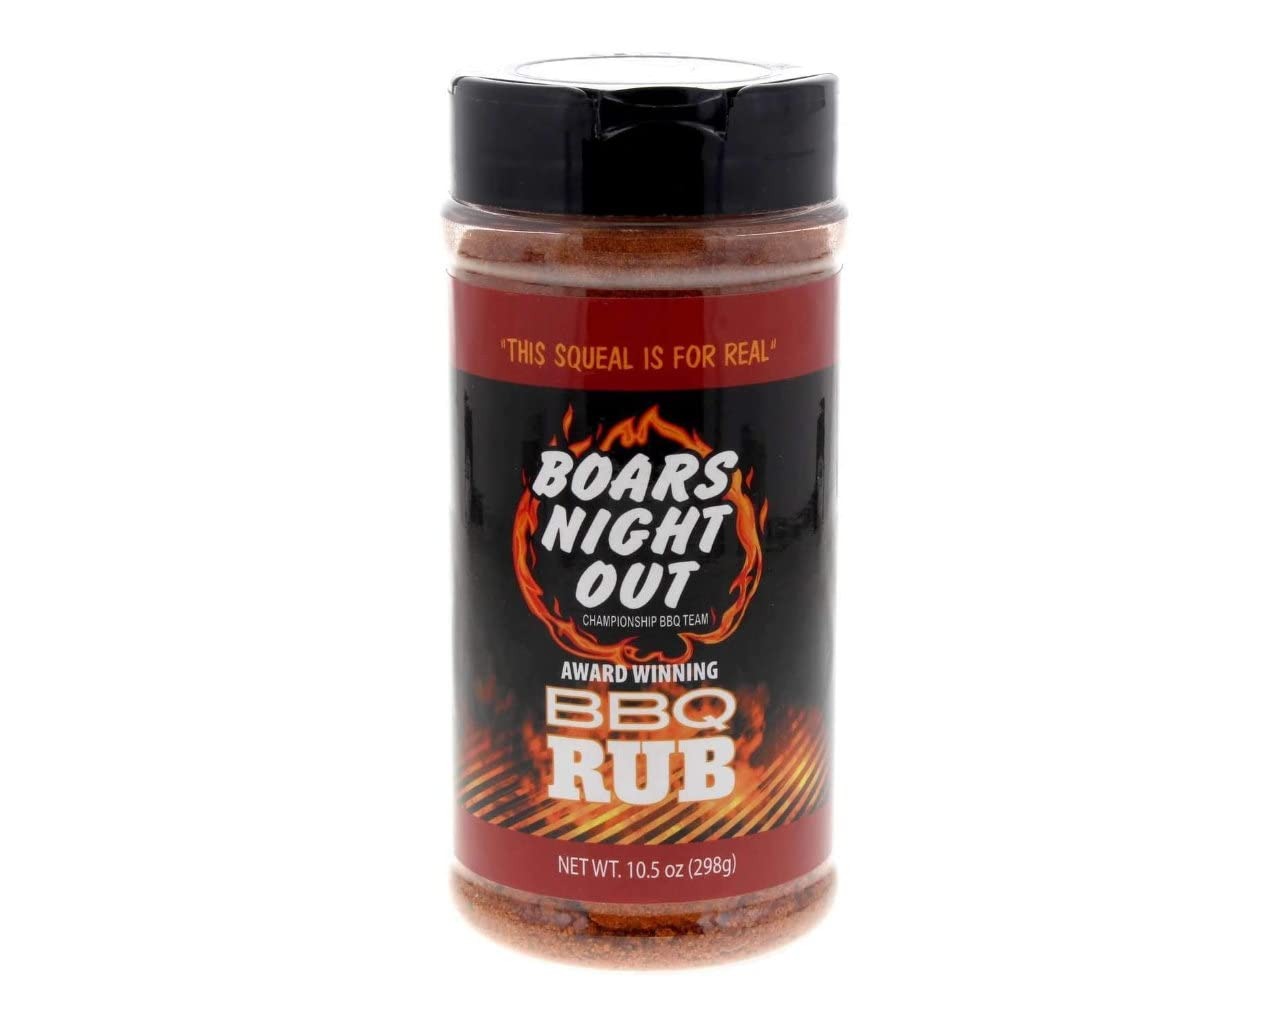
Item Name: "Boars Night Out" Championship BBQ Rub 10.5 Ounce
Value: nan
Unit: None

Price: 12.405